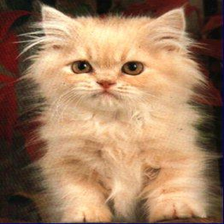
Species: cat
Breed: Persian